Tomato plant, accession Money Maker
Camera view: tilt-top (135 deg); turntable rotation: 150 degrees
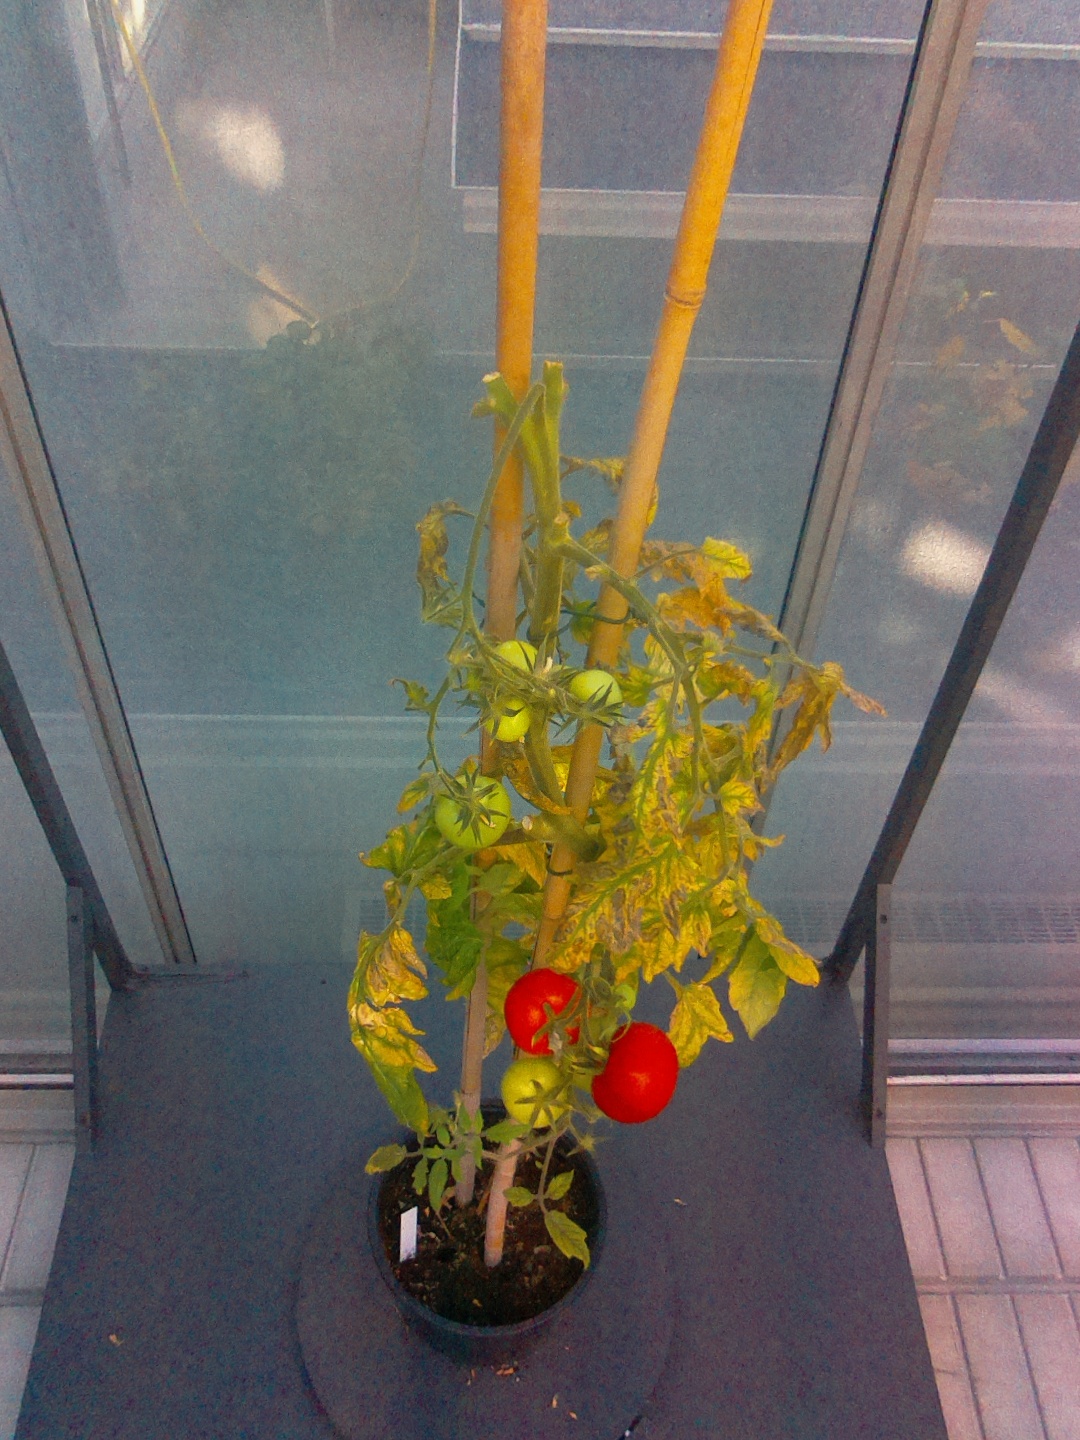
BBCH growth stage 82: 20%-30% of fruits show typical fully ripe color